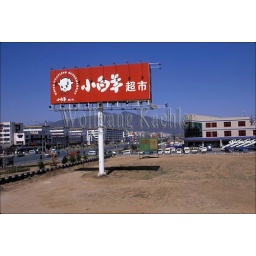
China, near beijing, street scene, satellite town (Suburbs), supermarket sign